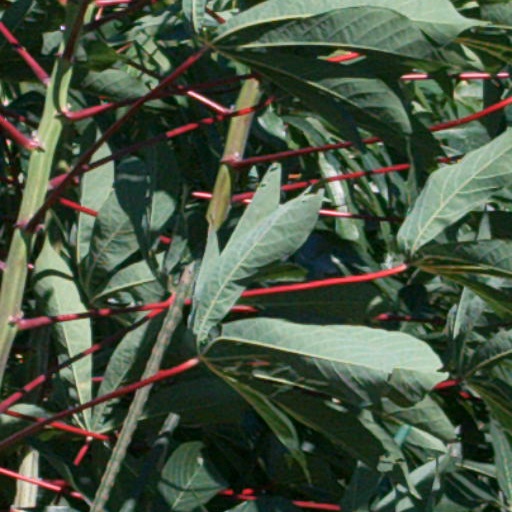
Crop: cassava